Armenia in the Eurovision Song Contest 2023

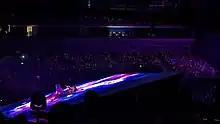
Brunette during a rehearsal before the second semi-final

Brunette took part in technical rehearsals on 1 and 4 May, followed by dress rehearsals on 10 and 11 May. This included the jury show on 10 May where the professional back-up juries of each country watched and voted in a result used if any issues with public televoting occurred.